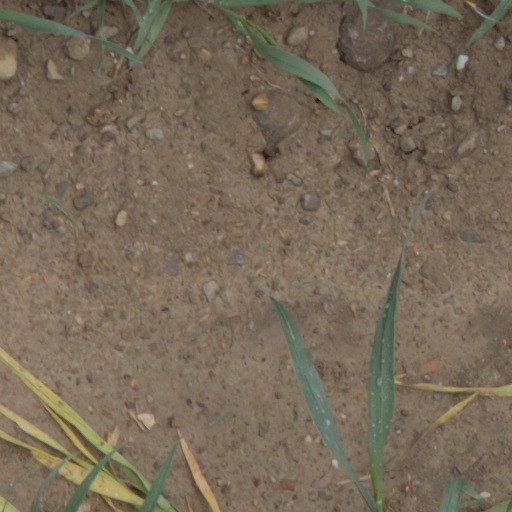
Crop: wheat